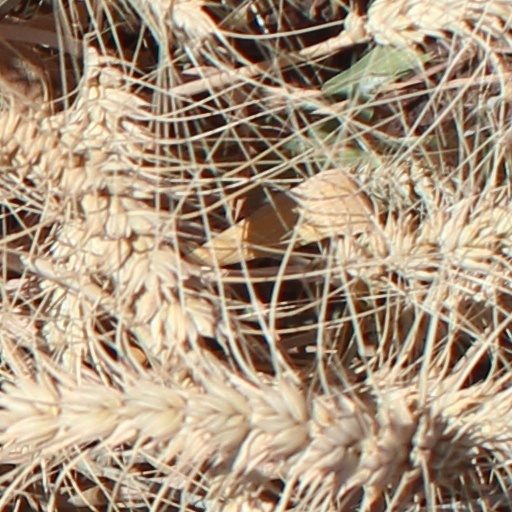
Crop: wheat